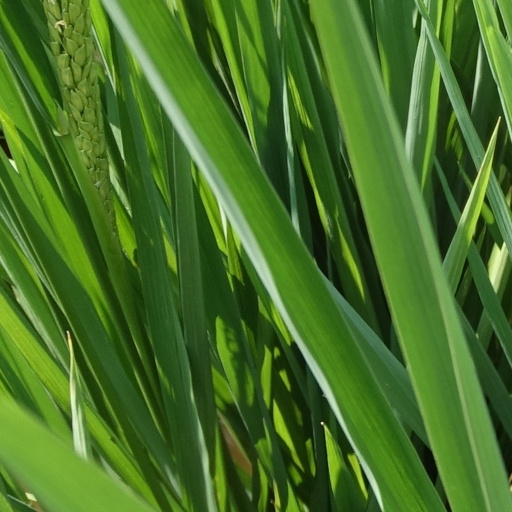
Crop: rice